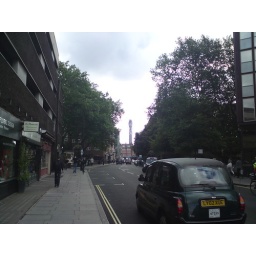
Nice framing of the BT tower by the street (Paddington Street) &amp;amp; Paddington Street Gardens